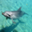
Label: dolphin